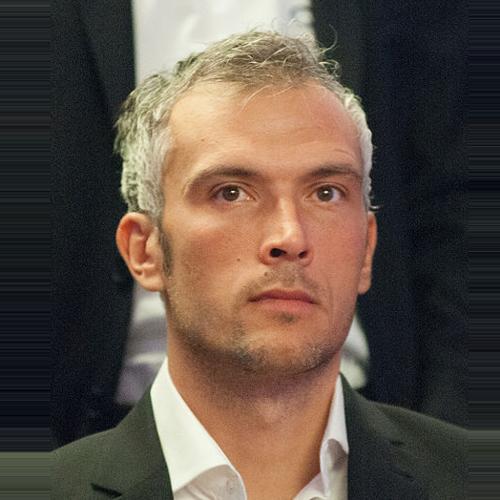
Age: 34